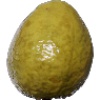
Label: Guava 1